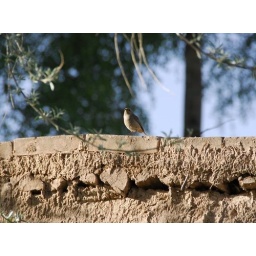
A bird is perching on the wall of monk's house in Minyag monastery.